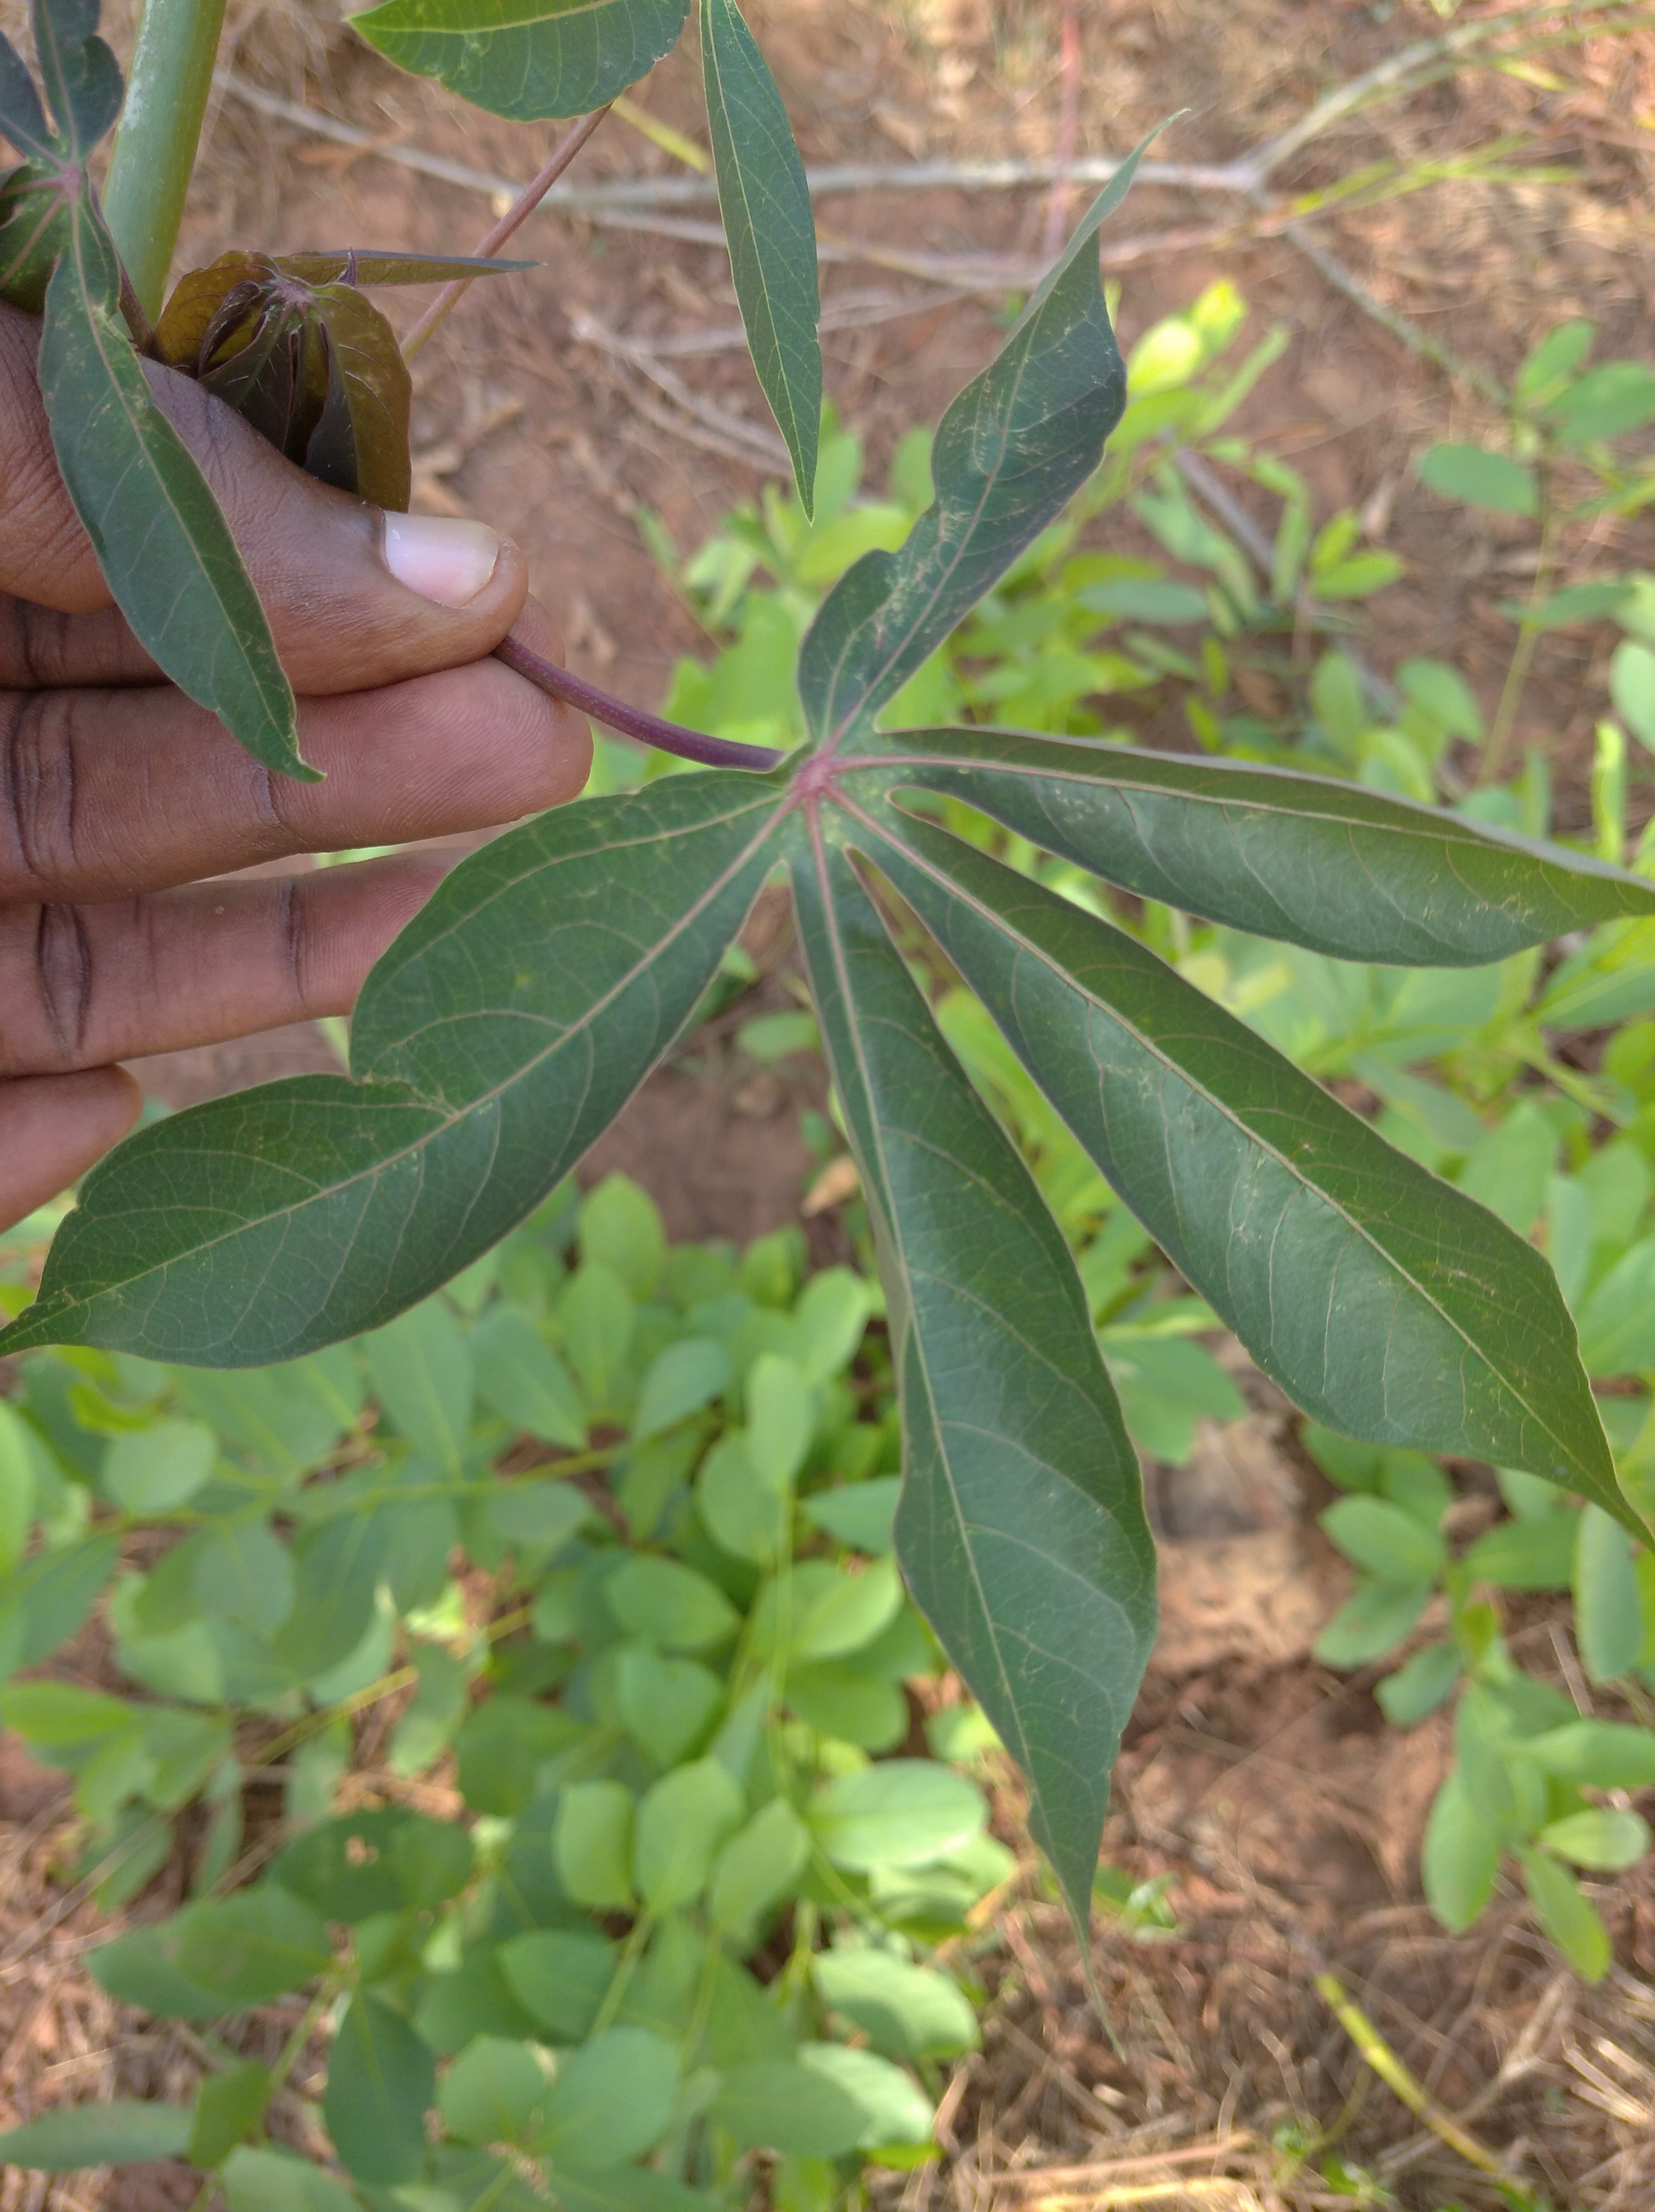
Label: healthy